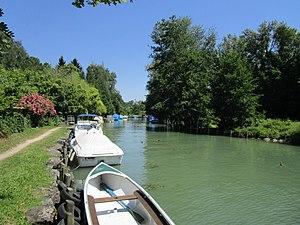
Située entre Préverenges et St. Sulpice, c'est l'embouchure de La Venoge célébrée par le poète Jean-Villard dit Gilles.
La Venoge est un poème écrit en juillet 1954 à Port Manec'h par Jean Villard et qui personnalise avec tendresse une rivière de son pays vaudois, la Venoge.